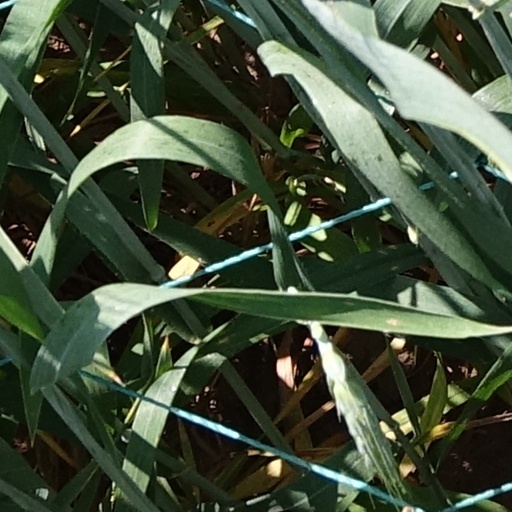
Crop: wheat